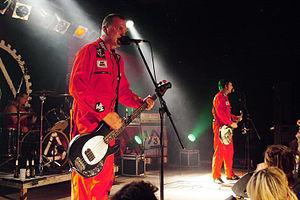
Dritte Wahl est un groupe de punk rock allemand, originaire de Rostock.